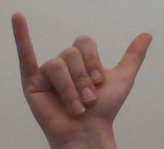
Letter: ya